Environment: real
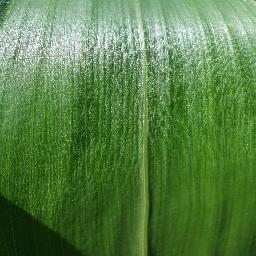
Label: healthy